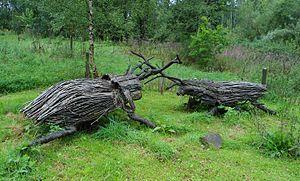
Parc Chlorophylle Dochamps
Le Parc Chlorophylle est un parc à thème belge consacré au milieu forestier situé à Dochamps en province de Luxembourg.